Neuengamme concentration camp

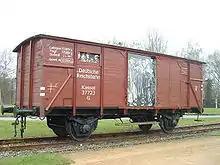
Reconstructed railway wagon at the Neuengamme memorial in which prisoners were transported

The columns of basalt remember July 1944, when the Maquisards from Murat were deported and afterwards murdered in the Neuengamme concentration camp and its affiliates. In total 75 men of 103 died in the concentration camp.